LGBTQ rights in Italy

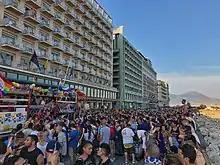
Participants at the 2017 Naples Pride parade

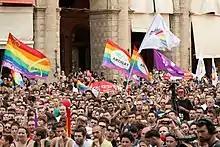
The 2012 edition of Bologna Pride

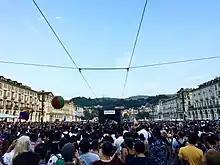
Pride revellers in Piazza Vittorio, Turin

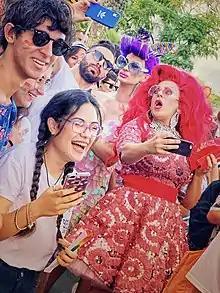
The 2019 edition of Salento Pride

The major national organization for LGBT rights in Italy is called "Arcigay". It was founded in 1980, and has advocated for the recognition of same-sex couples and LGBT rights generally.